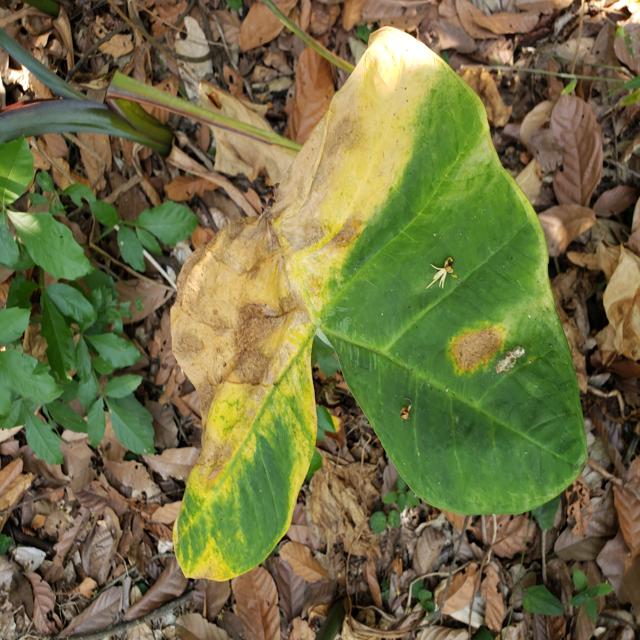
Label: Late_Blight